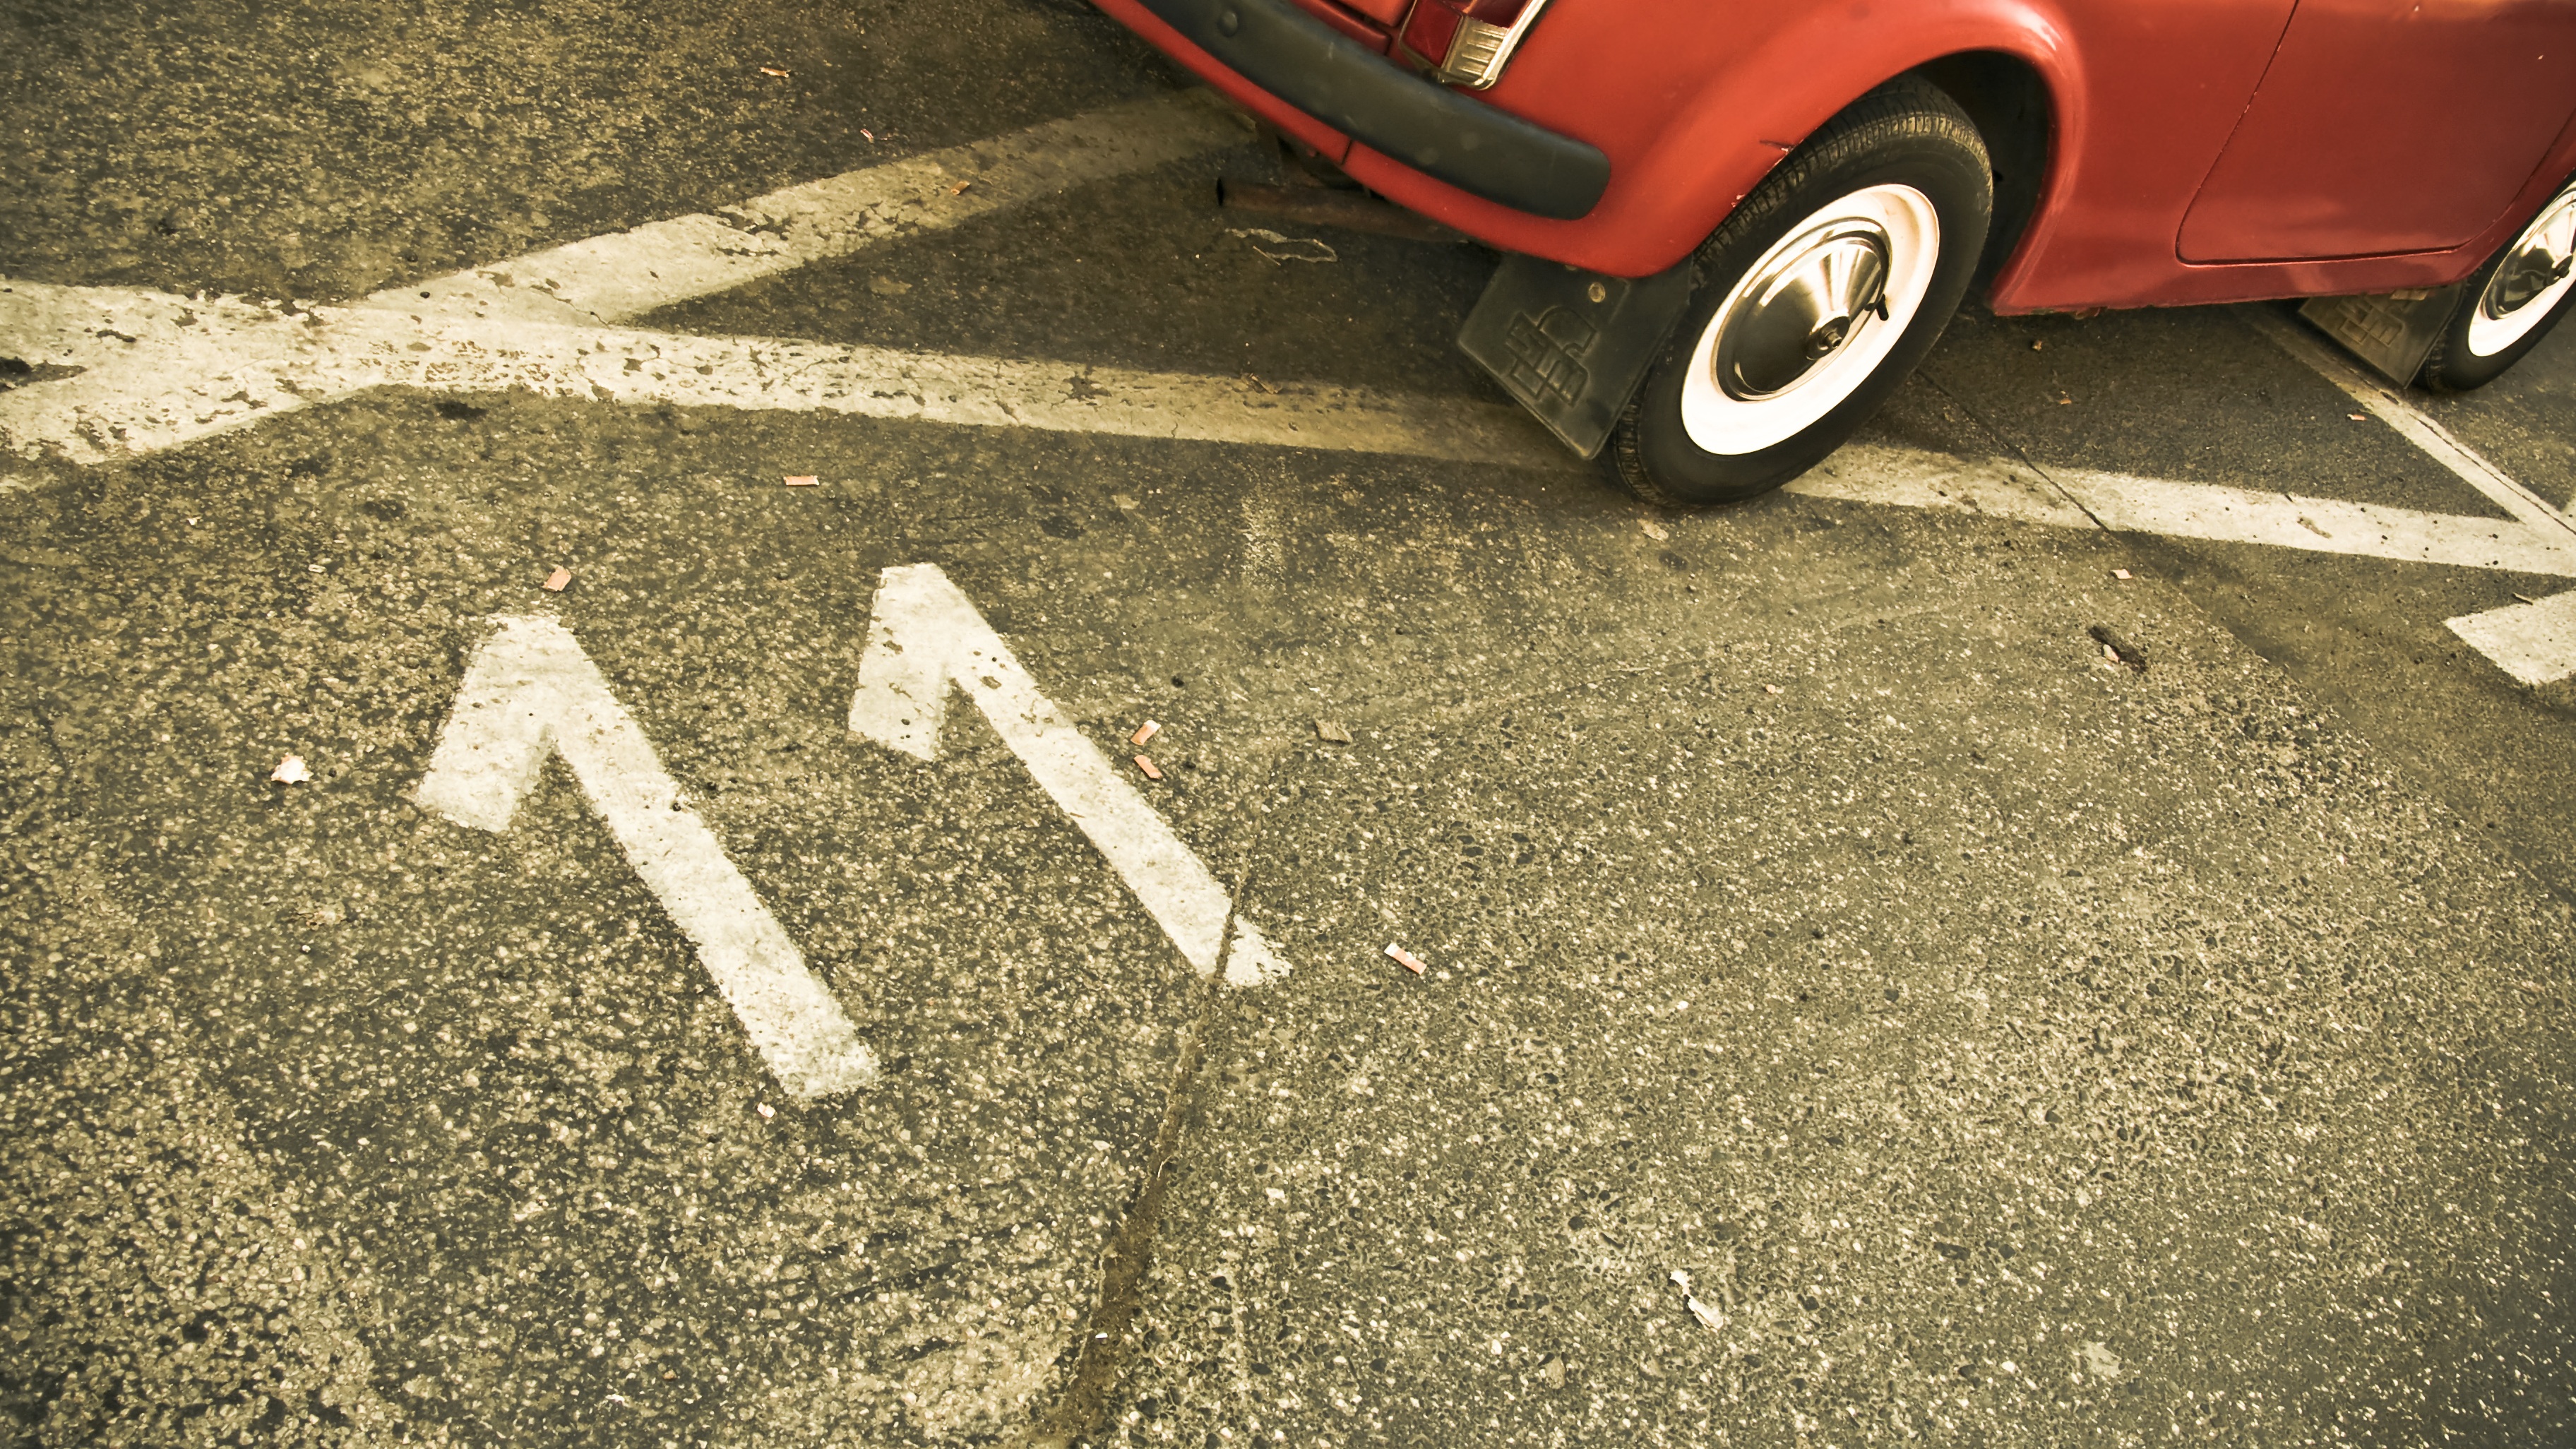
road, traffic, street, car, vintage, wheel, floor, parking, asphalt, vehicle, soil, parking lot, tire, bumper, flooring, road surface, automotive exterior